Kamal el-Din Hussein

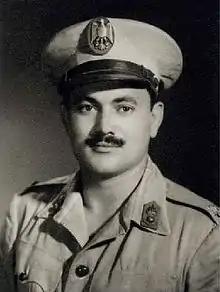
Kamal el-Din Hussein, 1952

Kamal El-Din Hussein (‎; 2 January 1921 – 19 June 1999) was a member of the Egyptian Free Officers who overthrew King Farouk.